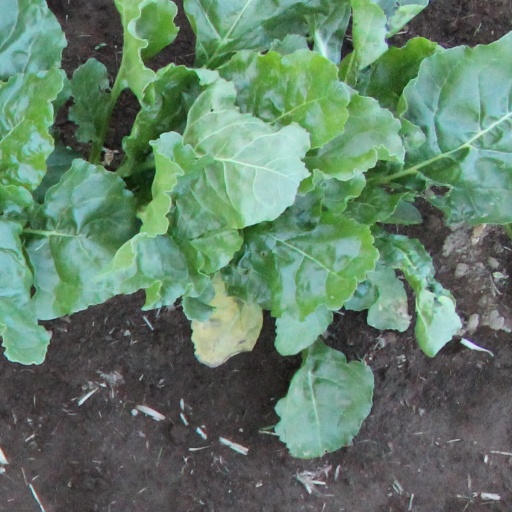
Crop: sugar beet